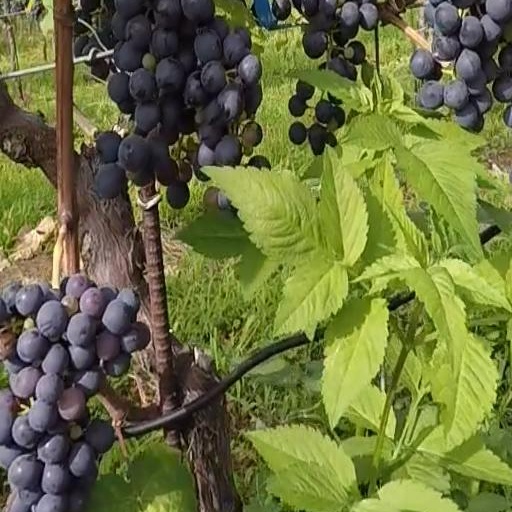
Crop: grape